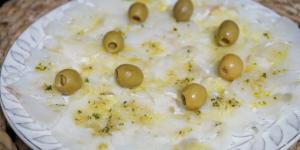
carpaccio de bacalao